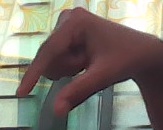
ASL sign: Q